Basic intelligence

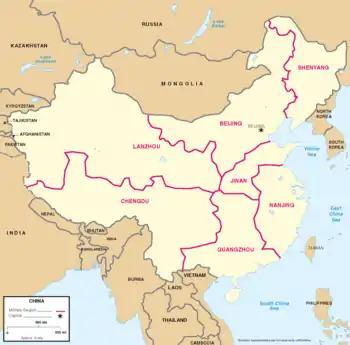
Example of Basic intelligence: Chinese Military Regions

General Military Intelligence is basic intelligence of a military nature. The U.S. Department of Defense defines General Military Intelligence as: "Intelligence concerning the (1) military capabilities of foreign countries or organizations or (2) topics affecting potential US or multinational military operations, relating to the following subj: armed forces capabilities, including order of battle, organization, training, tactics, doctrine, strategy, and other factors bearing on military strength and effectiveness; area and terrain intelligence, including urban areas, coasts and landing beaches, and meteorological, oceanographic, and geological intelligence; transportation in all modes; military materiel production and support industries; military and civilian communications systems; military economics, including foreign military assistance; insurgency and terrorism; military political-sociological intelligence; location, identification, and description of military related installations; government control; escape and evasion; and threats and forecasts. (Excludes scientific and technical intelligence.)"